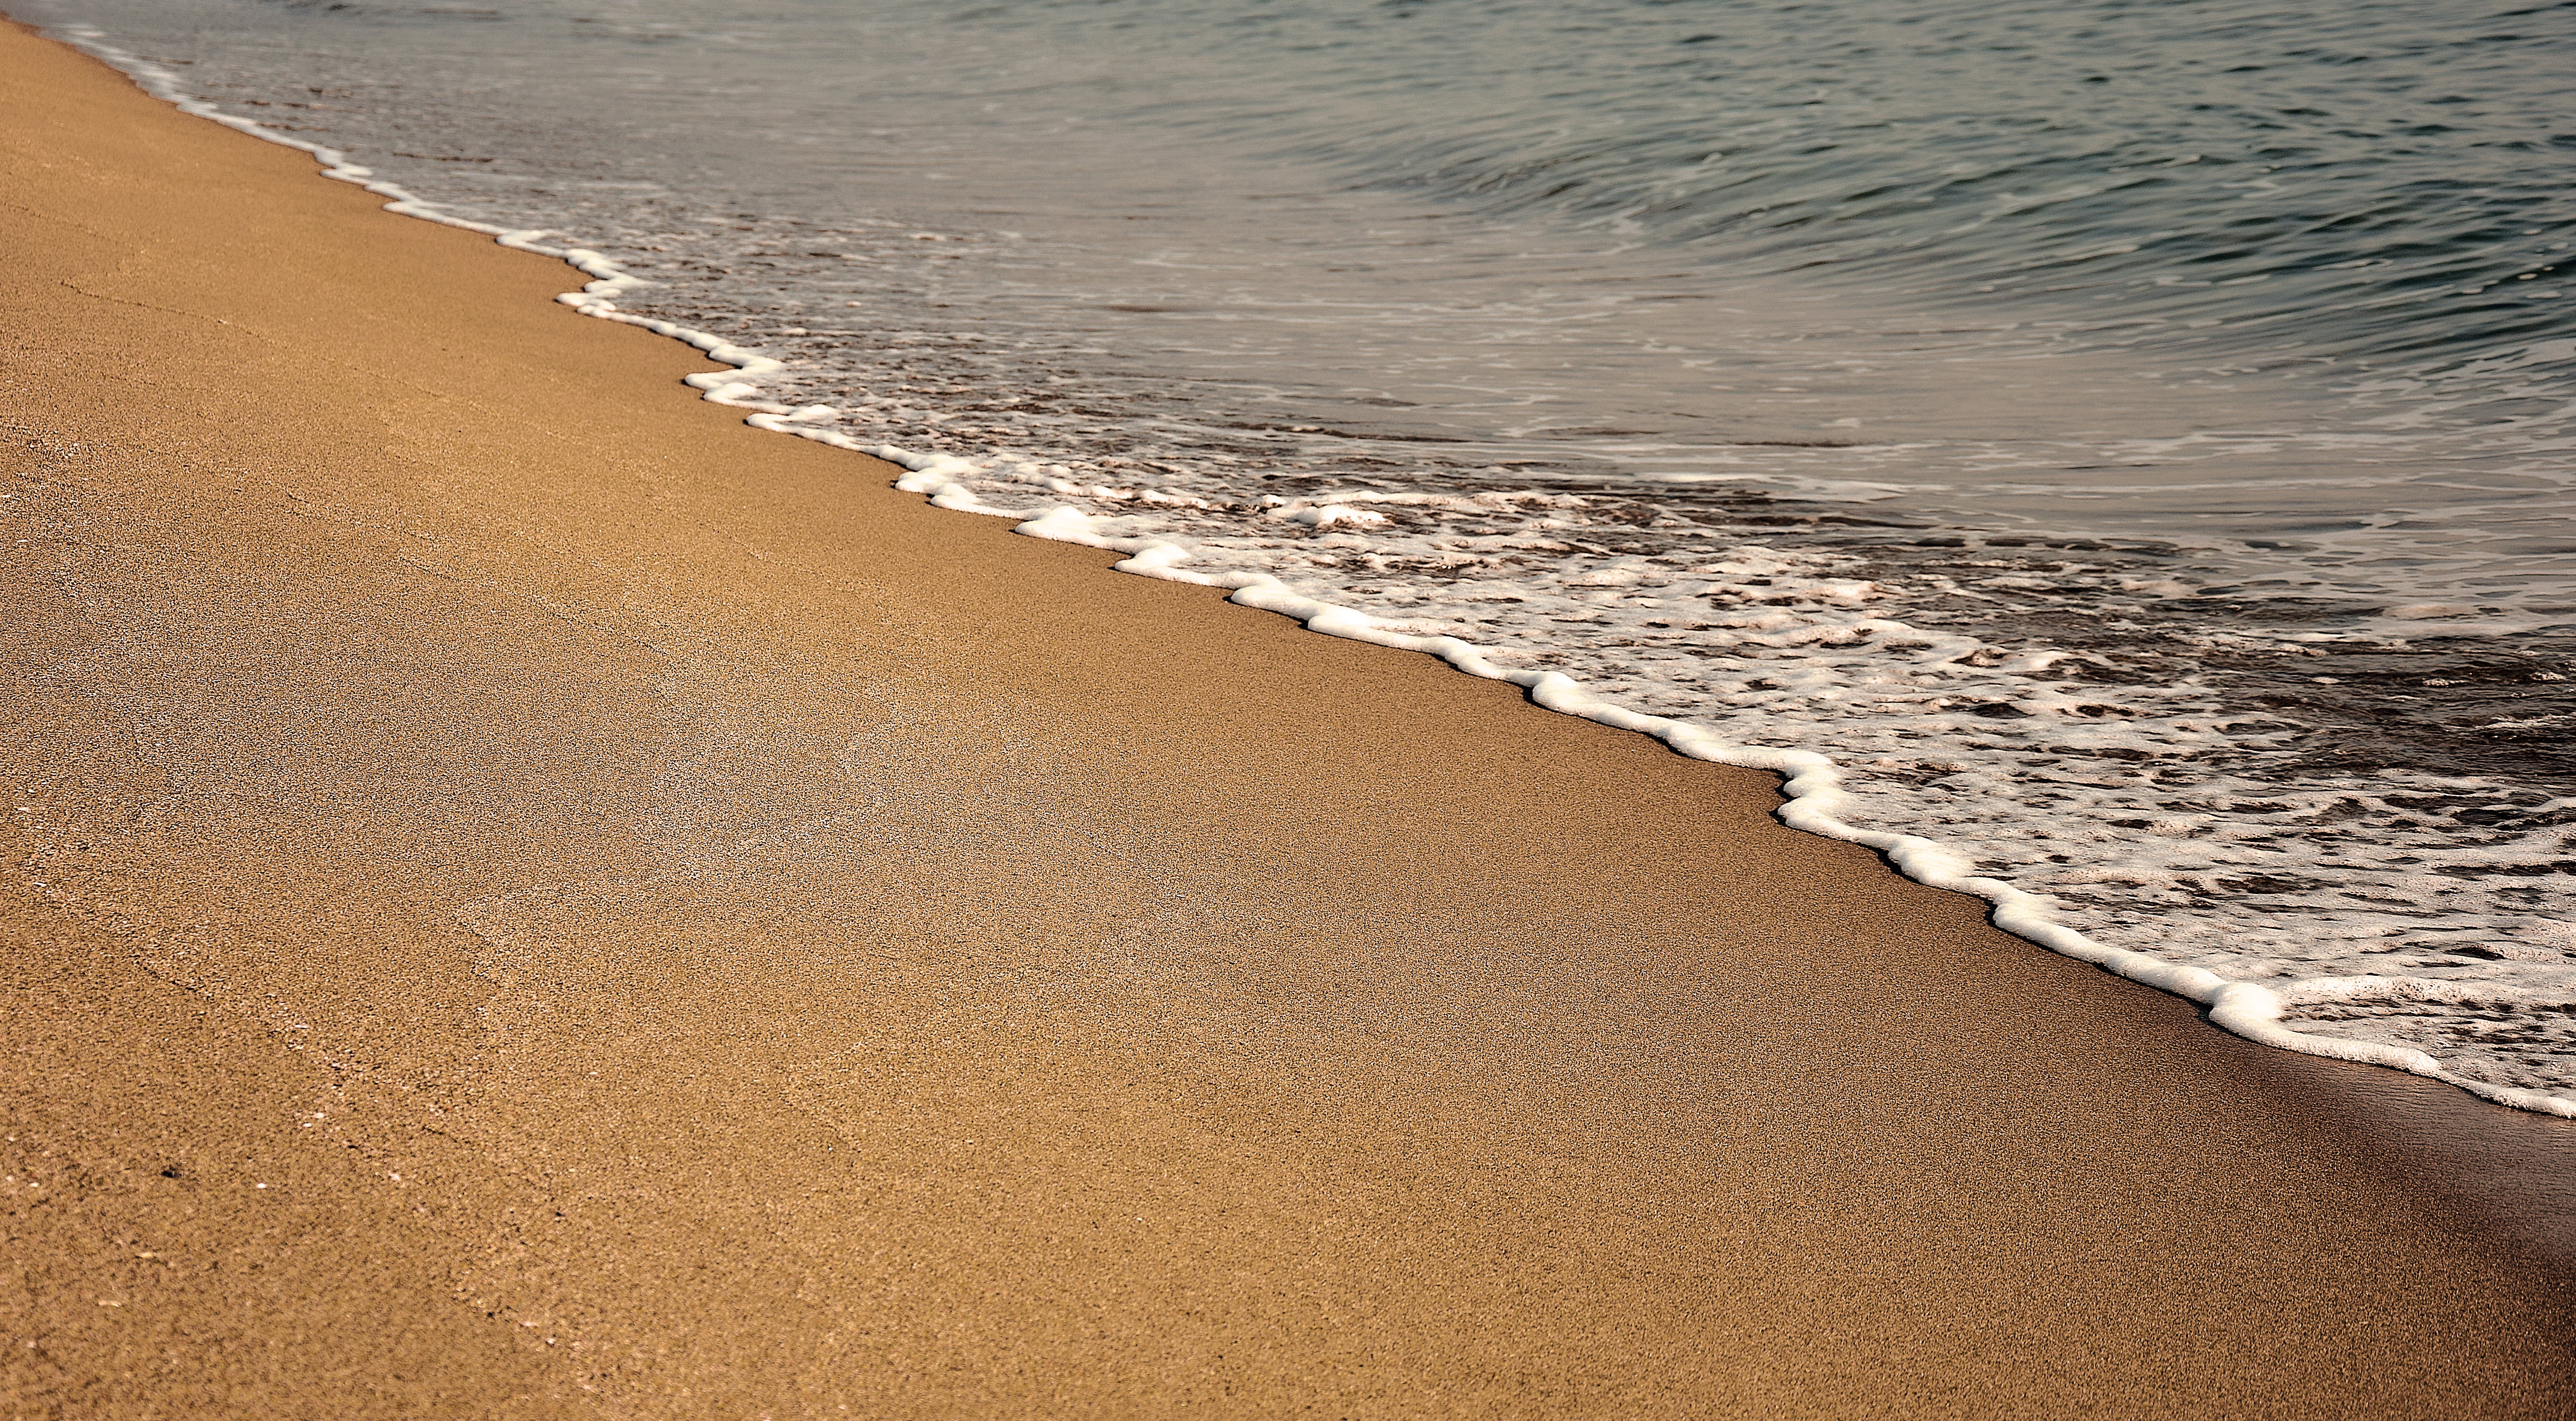
beach, sea, coast, water, sand, ocean, horizon, sunlight, shore, wave, summer, foam, material, body of water, sardinia, mudflat, wind wave, white foam, sardinia beach